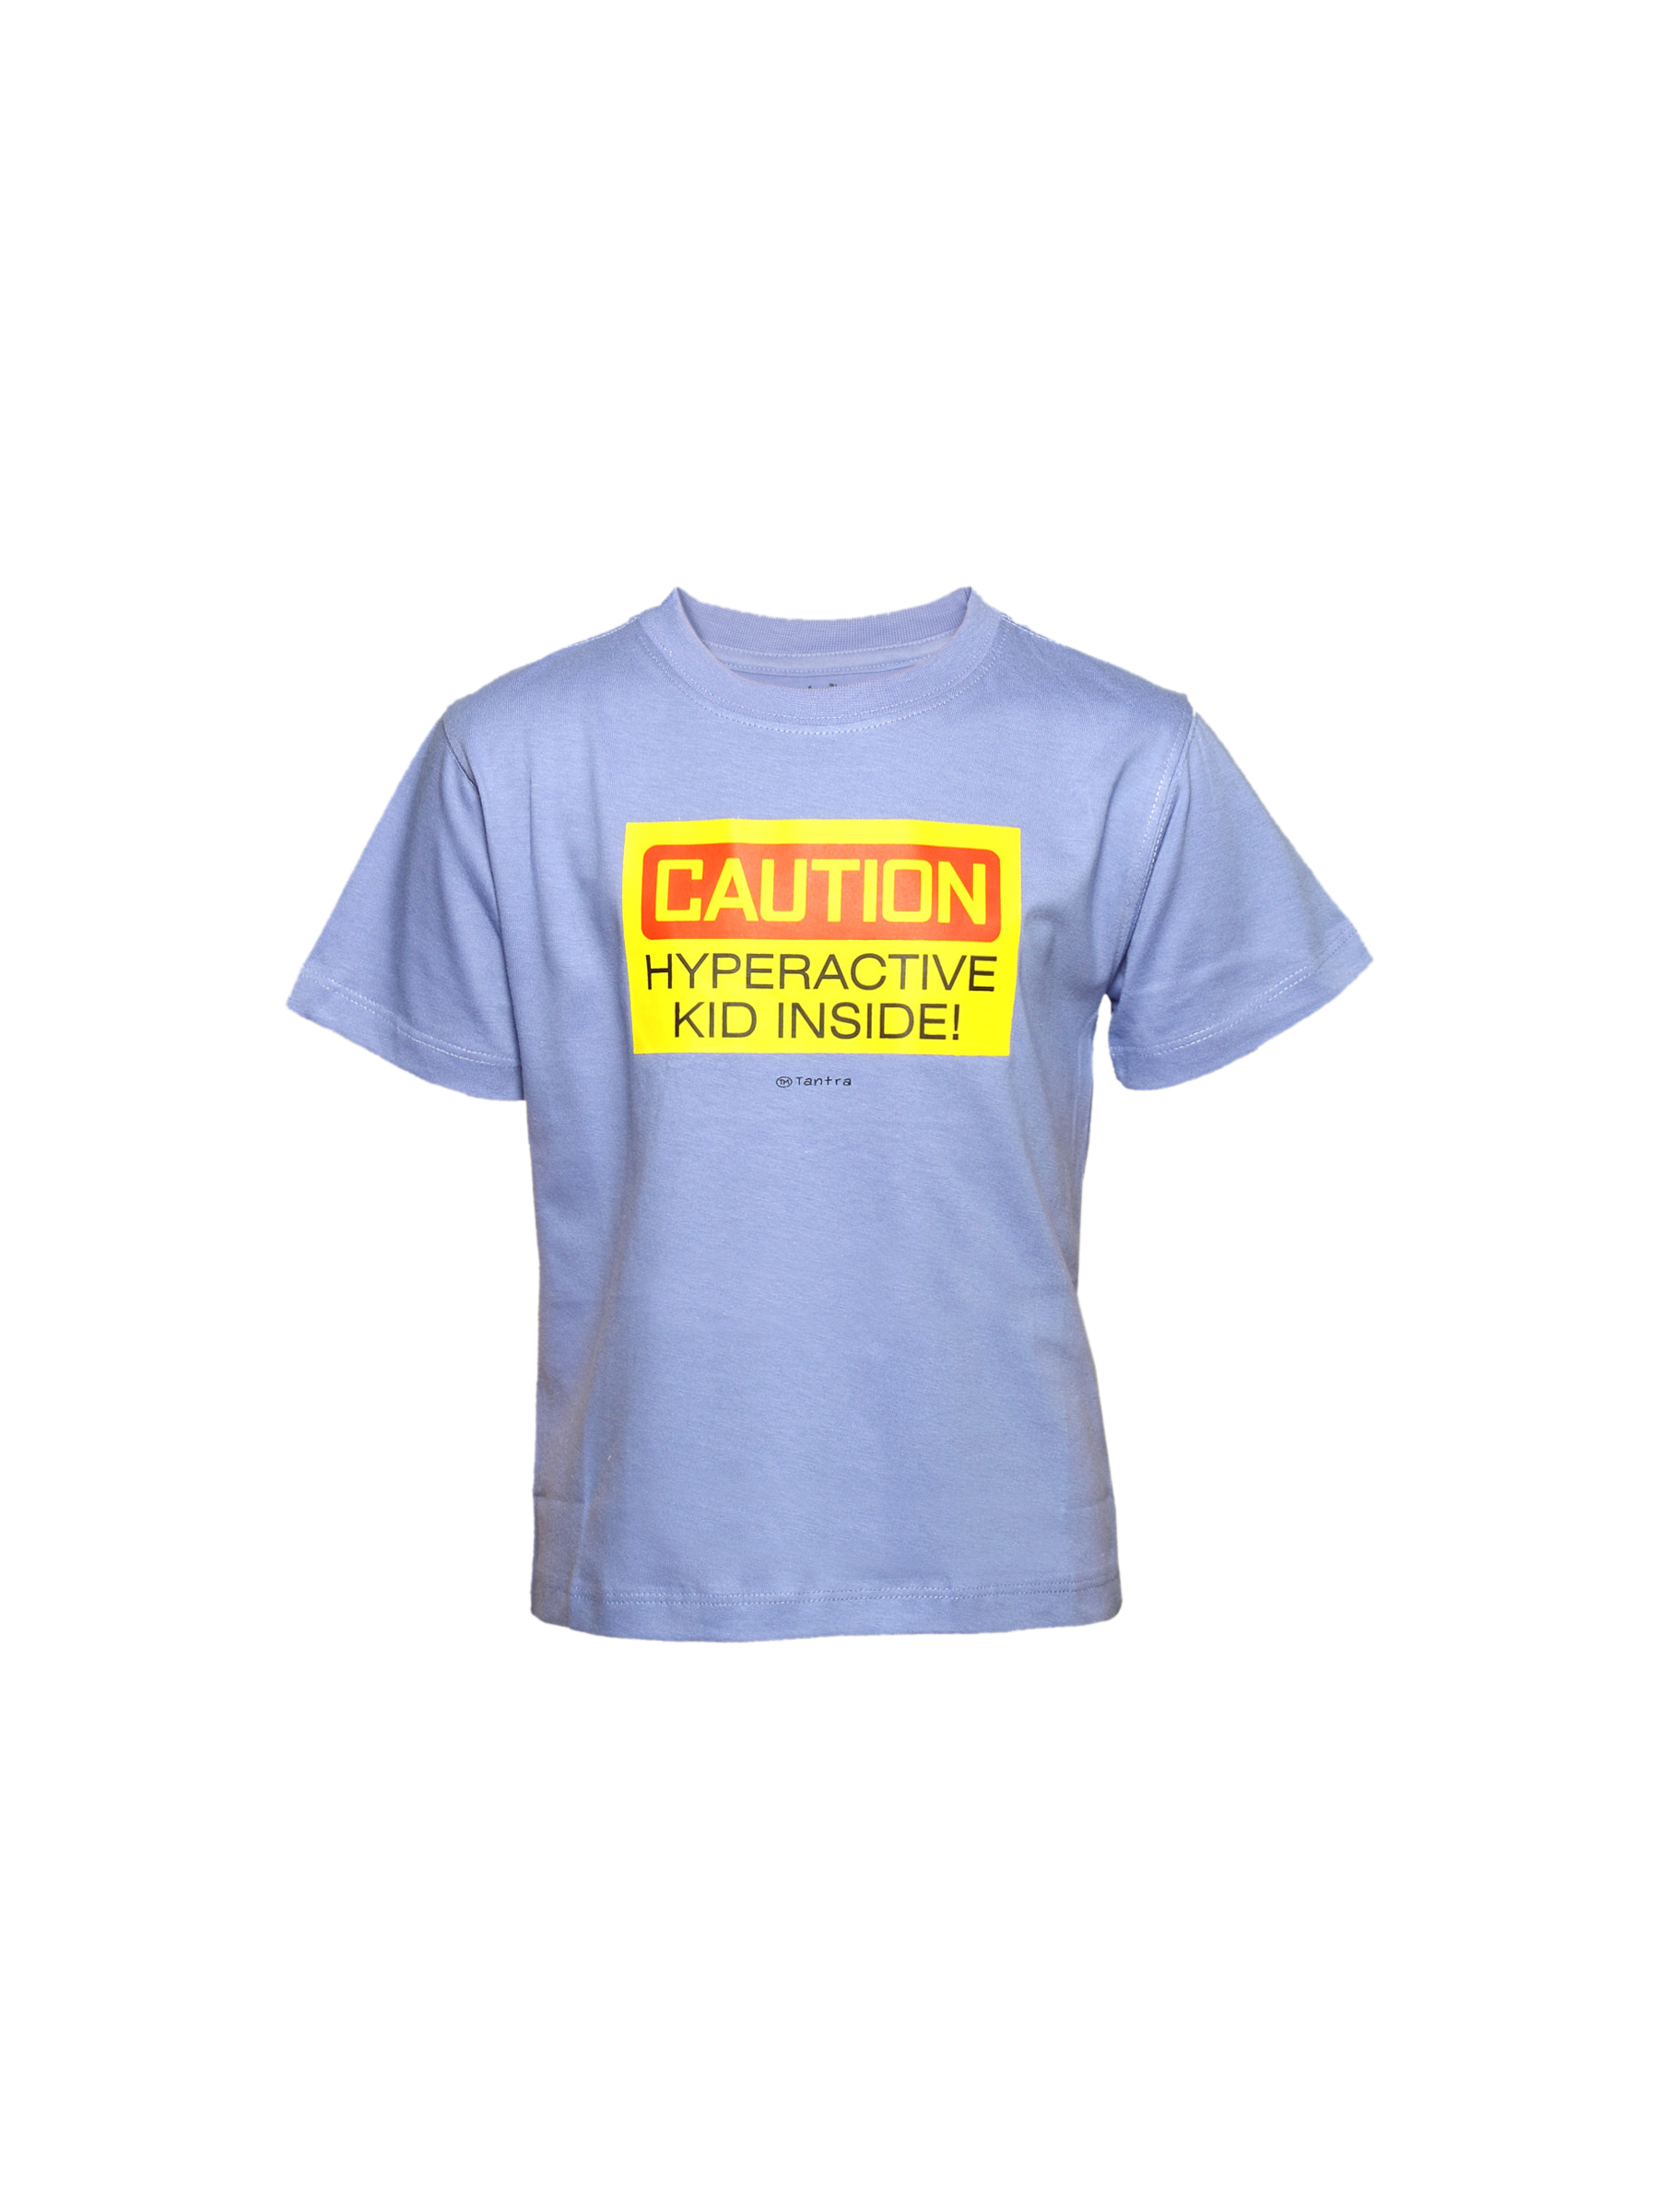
Tantra Kid's Unisex Caution Blue Kidswear
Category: Apparel / Topwear / Tshirts
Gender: Unisex
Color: Blue
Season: Summer 2011
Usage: Casual